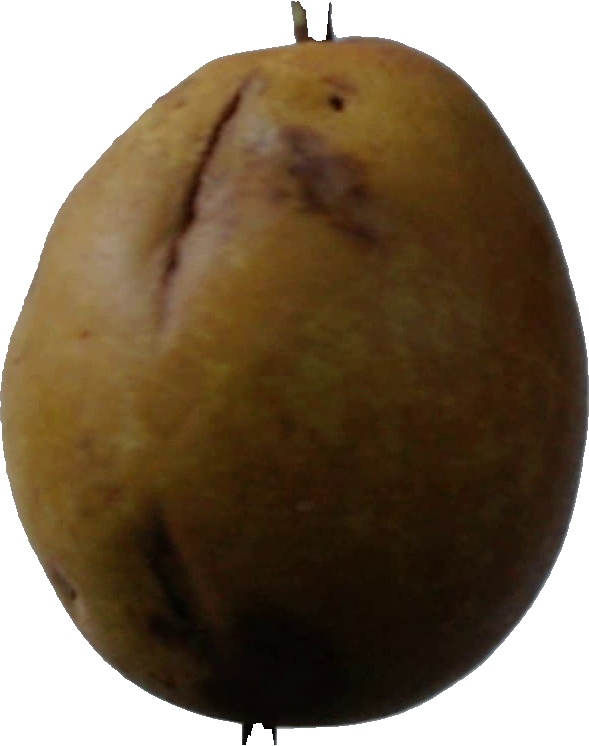
Label: pear_3